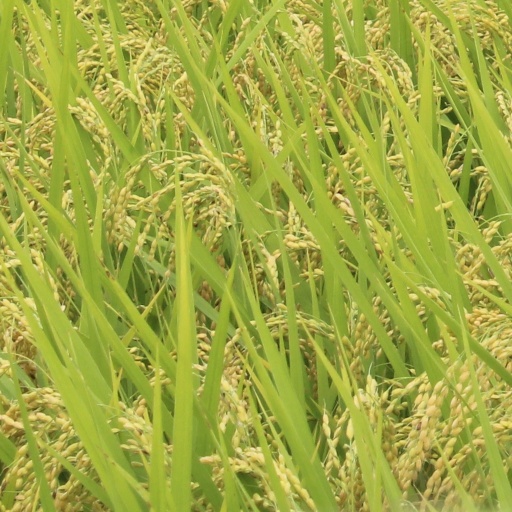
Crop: rice